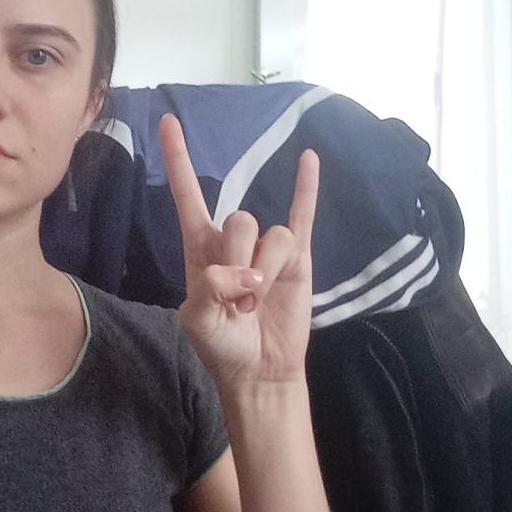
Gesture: rock